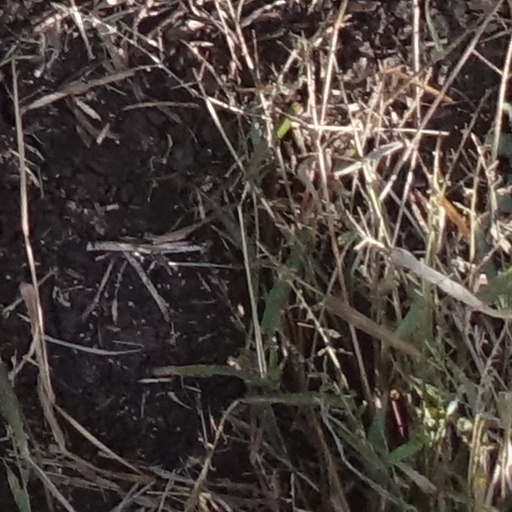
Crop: sorghum